Koi-Yamagata Station

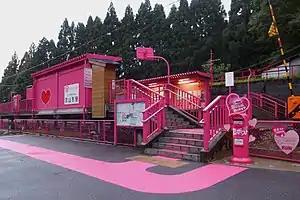
The Koi-Yamagata station as it appeared in August 2017, following its 2013 repaint.

is a passenger railway station located in the town of Chizu, Yazu District, Tottori, Japan. It is operated by the third-sector semi-public railway operator Chizu Express.